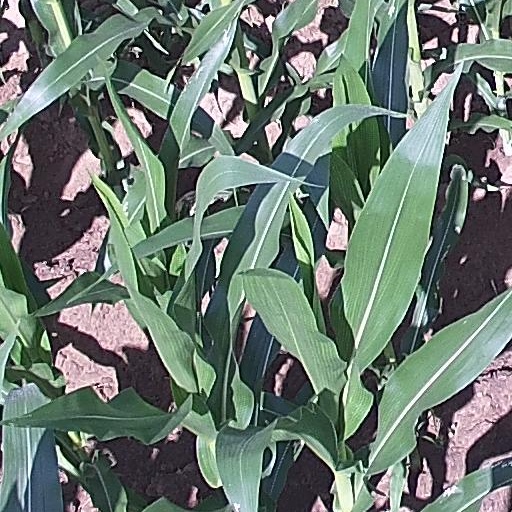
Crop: maize; corn